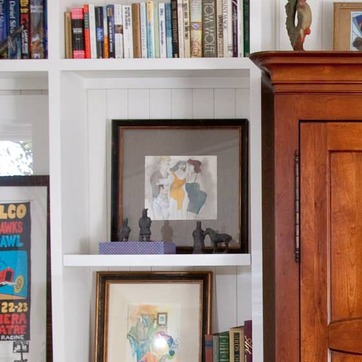
Material: glass